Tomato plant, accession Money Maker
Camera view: bottom (45 deg); turntable rotation: 300 degrees
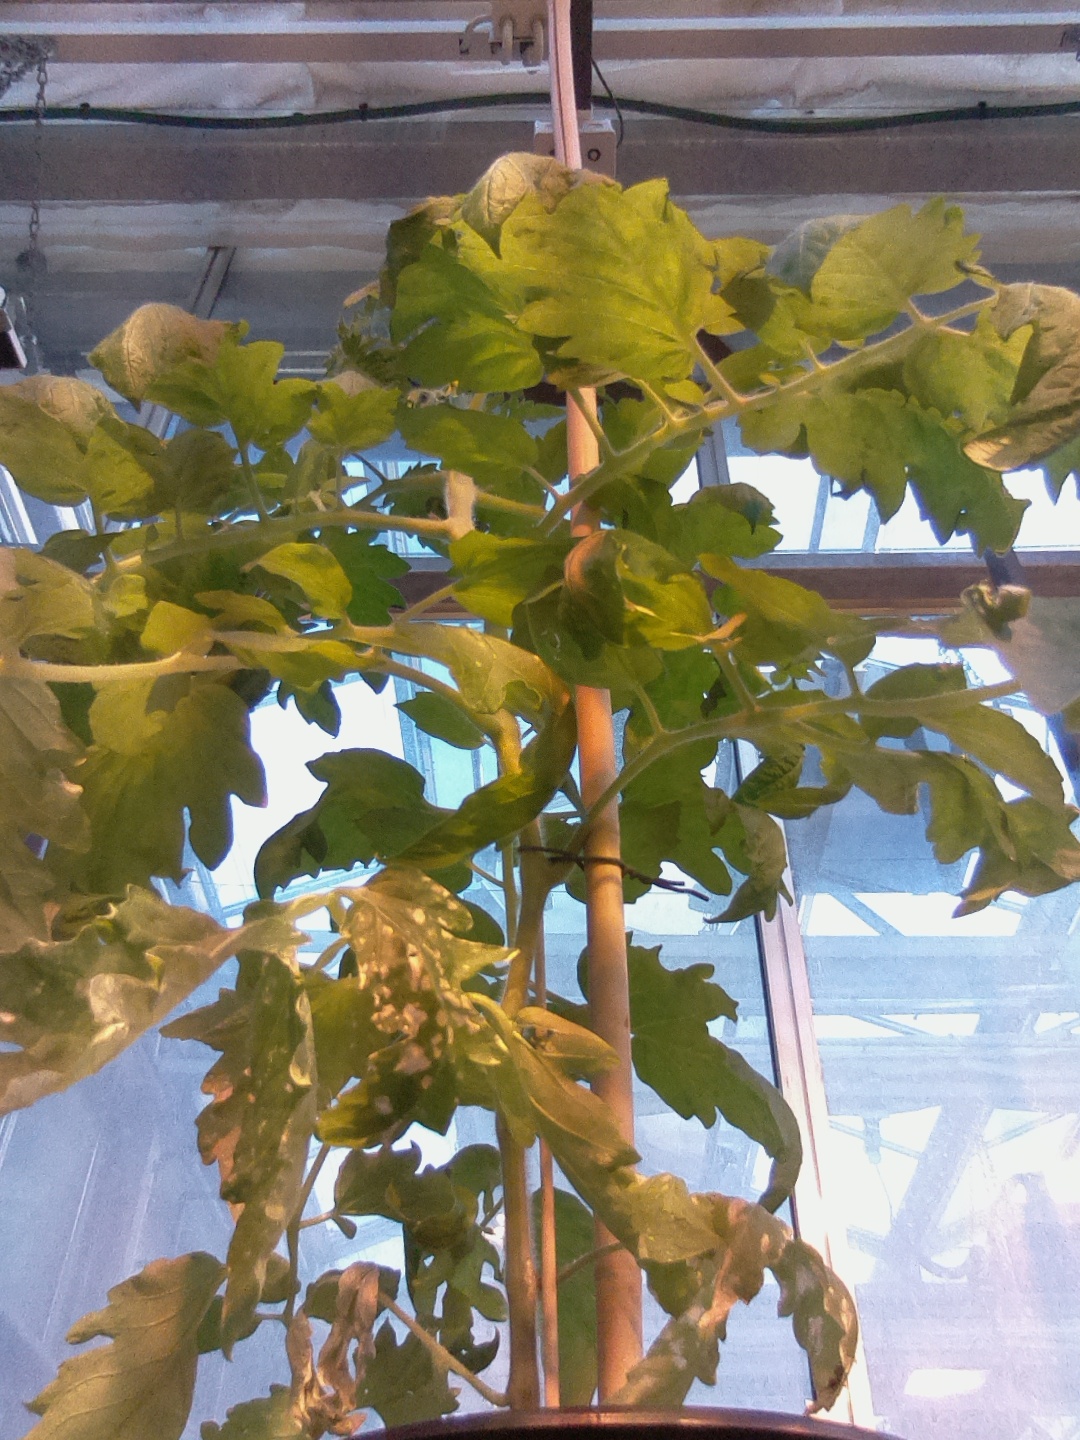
BBCH growth stage 61: 10%-20% of flowers open